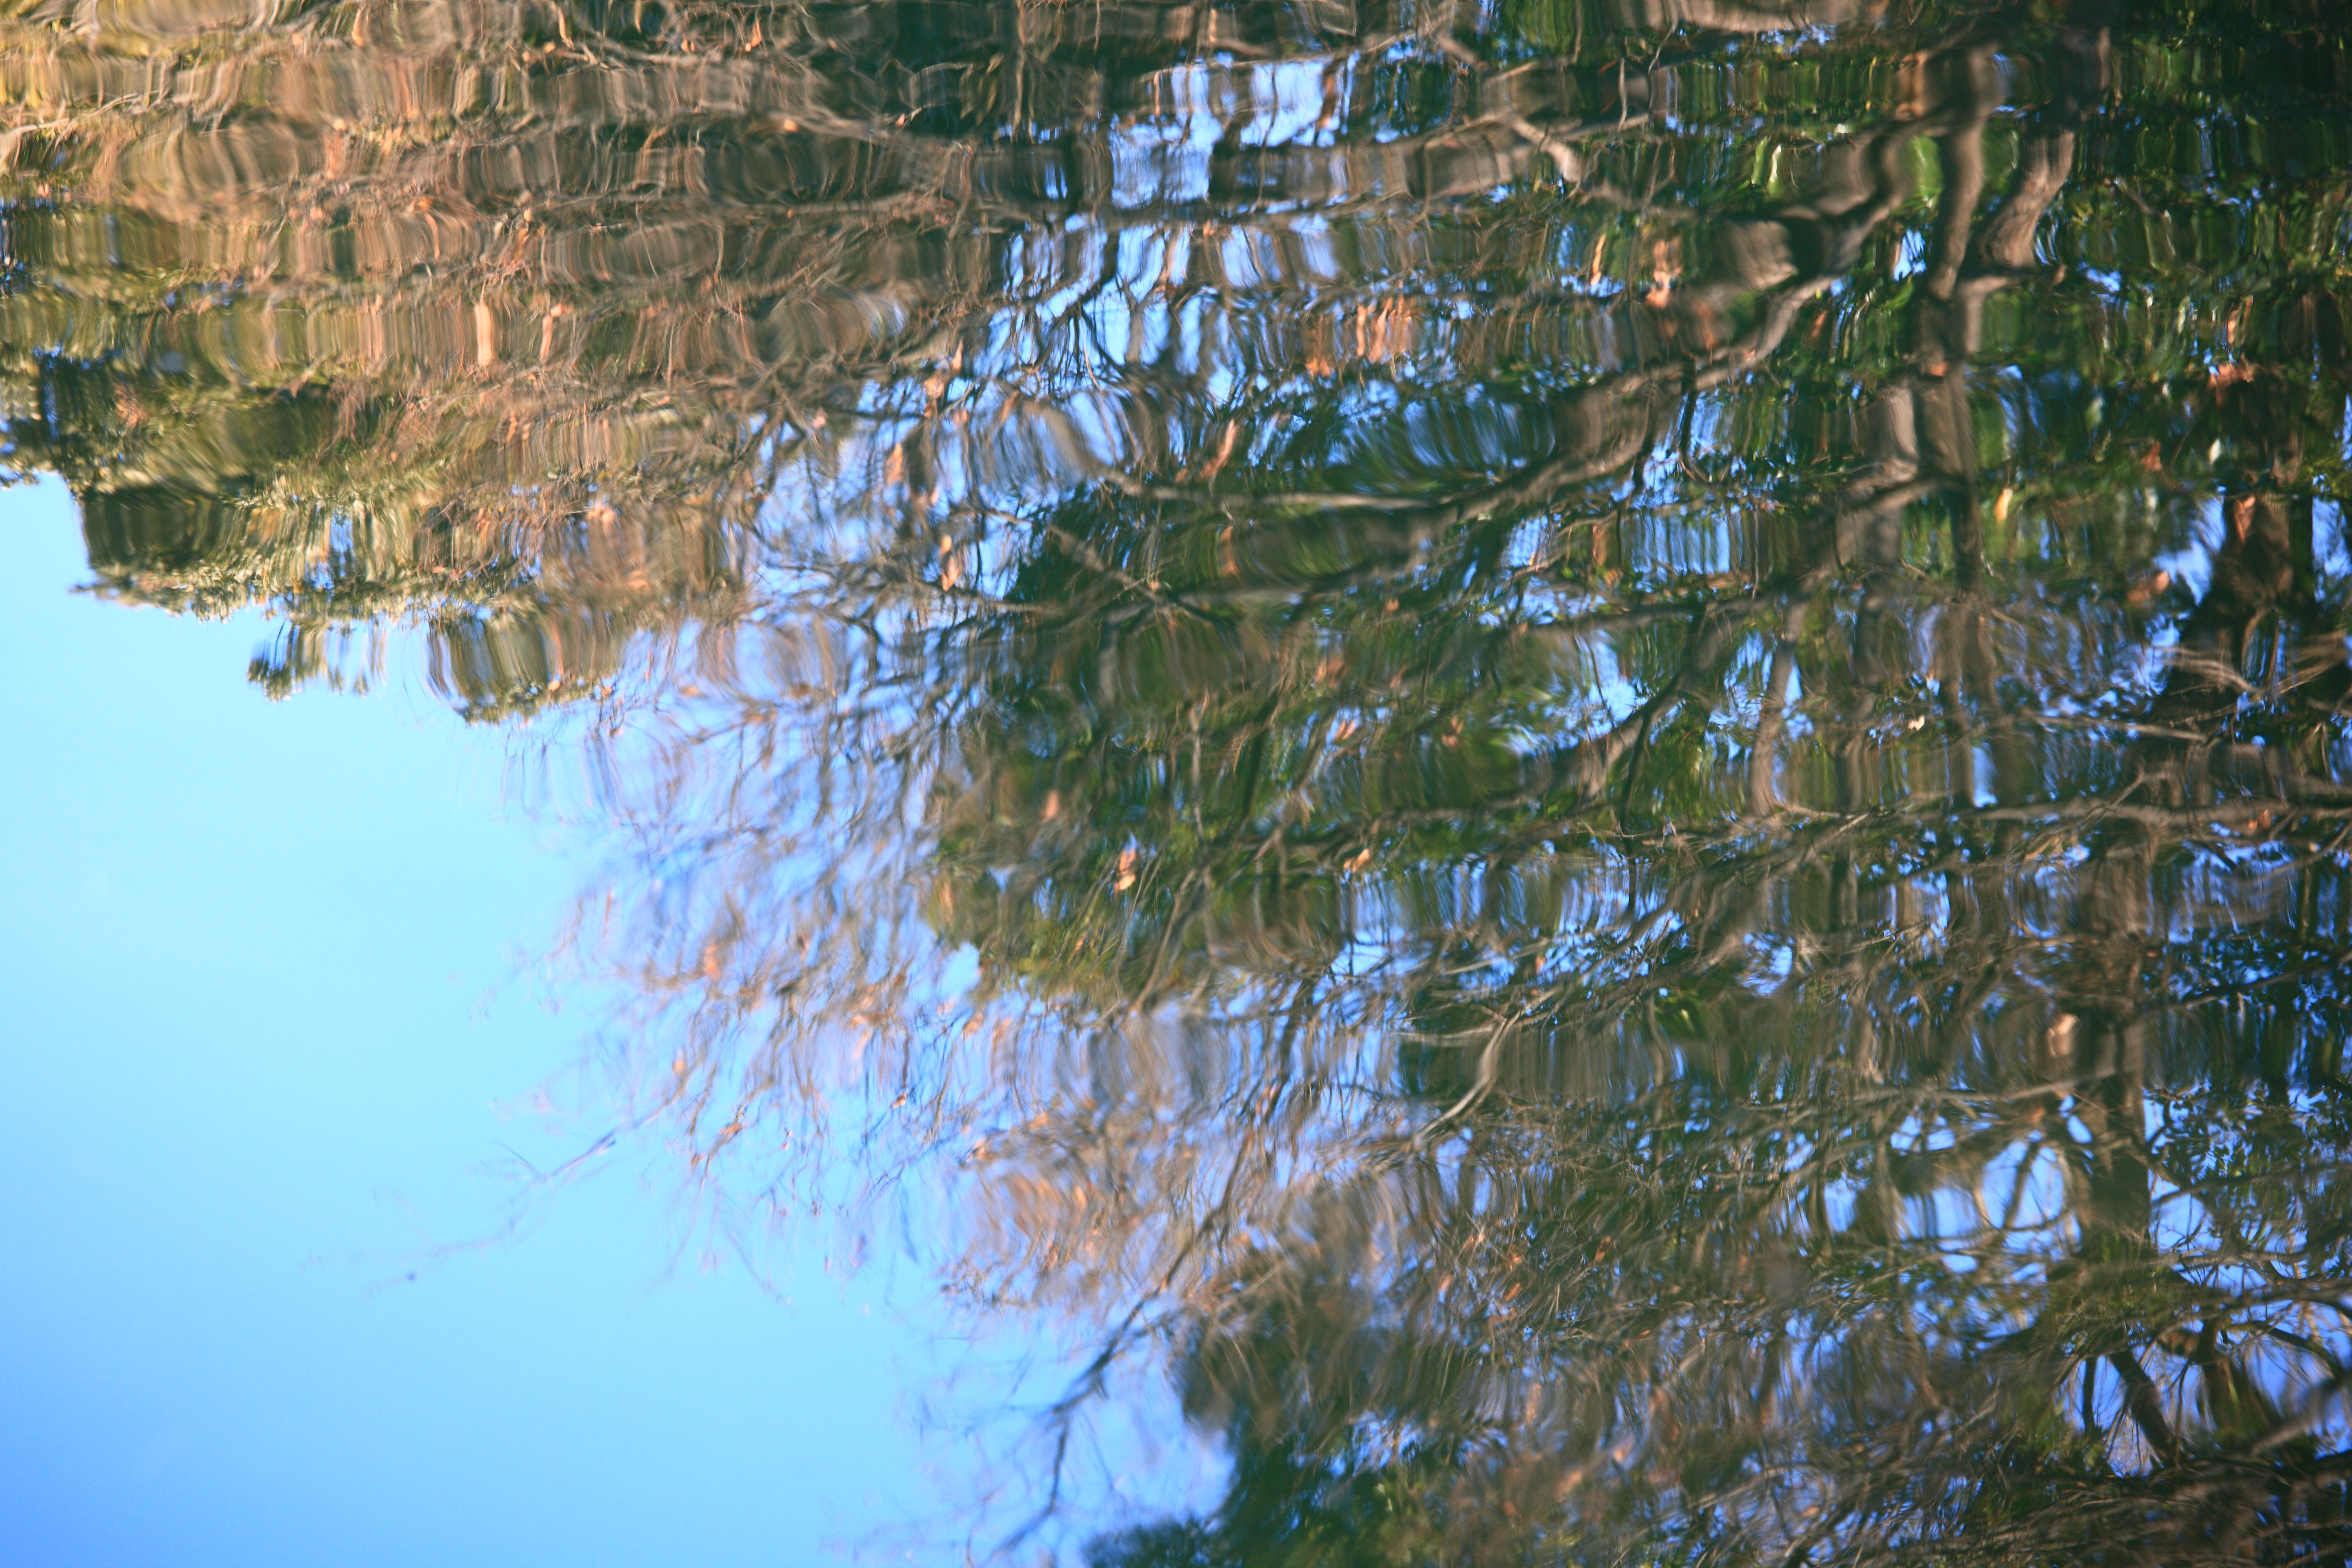
tree, water, nature, branch, plant, sunlight, leaf, flower, river, pond, reflection, high, autumn, season, duck, wetland, 5d, hires, markii, hi, res, resolution, woody plant